Akron Zips football

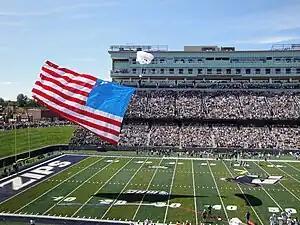
A parachuter descends with American flag in tow onto the surface of Summa Field as part of the opening day festivities.

InfoCision Stadium was constructed as part of a building initiative undergone by the University of Akron called the "New Landscape for Learning." The $300 million construction program included the construction and renovations of numerous buildings on campus, including the Buchtel College of Arts and Sciences building, an honors complex, a student recreation center, and a student union. The Rubber Bowl, the former home of the Zips football team, was located away of the Akron campus. Due to the high maintenance costs for the facility, the decision was made to construct an on-campus stadium.